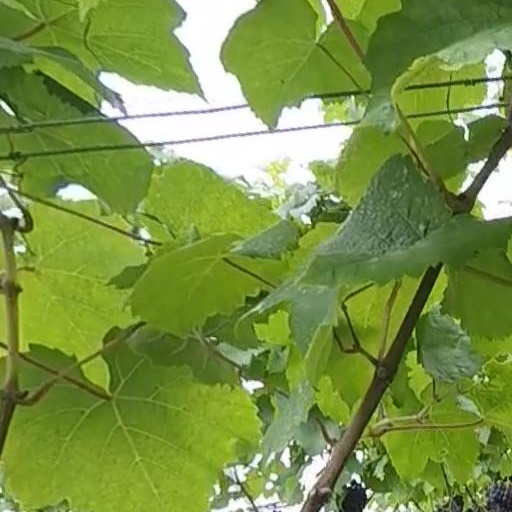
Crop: grape